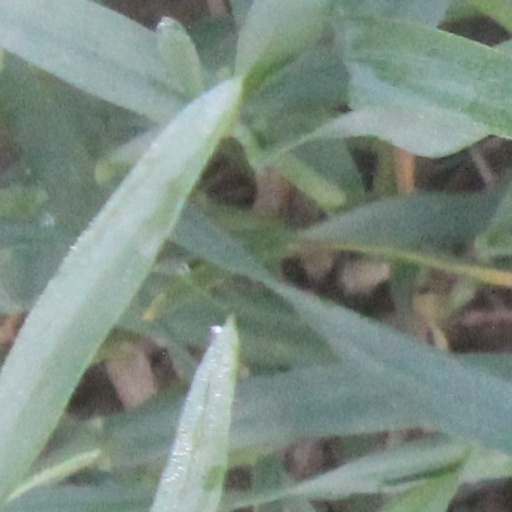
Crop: wheat